Niedernberg

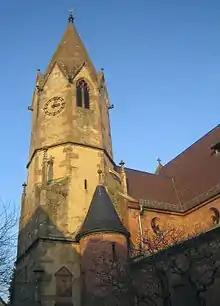
St. Cyriacus's Catholic Church's tower

Some 70% of Niedernberg dwellers are Catholic and belong to St. Cyriacus's parish. The "Christuskirche" (“Christ Church”) of the Evangelical Free Church community that has been in Niedernberg since 1999 is attended especially on weekends and higher church holidays by the faithful from the region and beyond. The nearest Evangelical Lutheran church is Saint Stephen's ("St. Stephanus") in Großostheim.